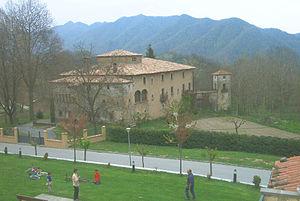
Vidrà est une commune de la province de Barcelone, en Catalogne, en Espagne, de la comarque d'Osona.